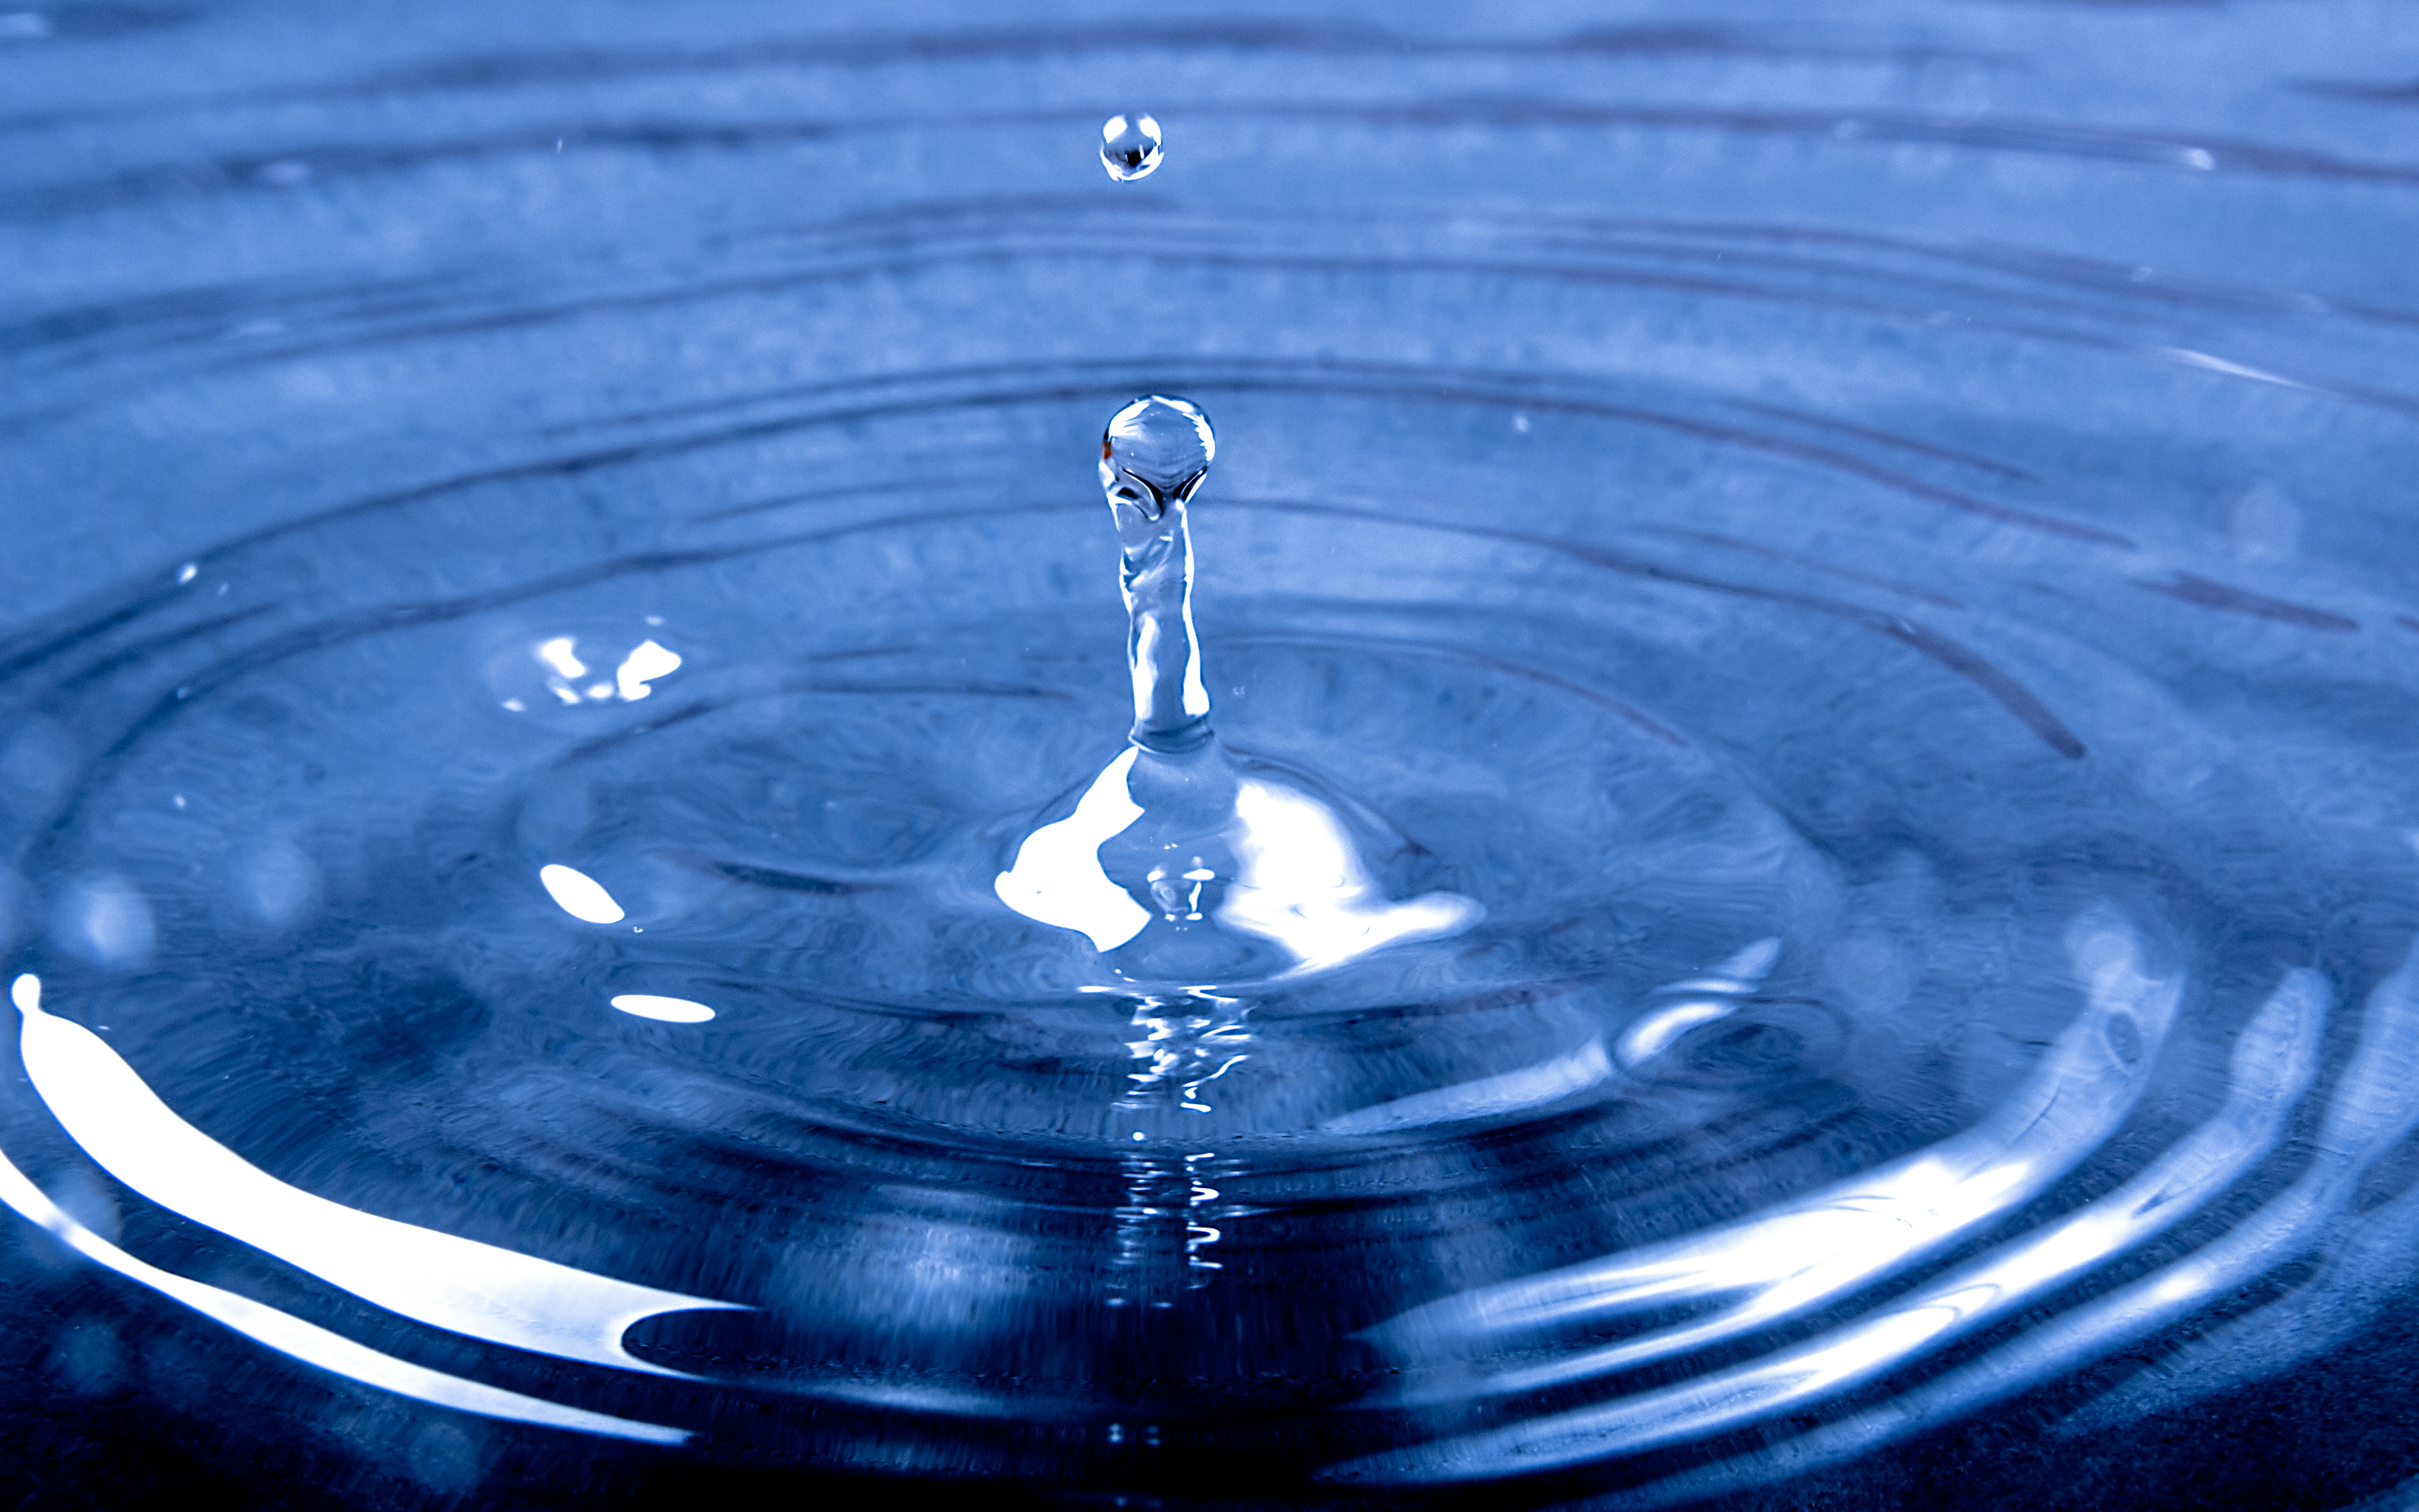
water, drop, ripple, reflection, blue, circle, drop of water, freezing, macro photography